BEL 20

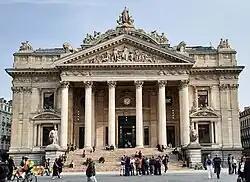
The former Brussels Stock Exchange building

The BEL 20 is the benchmark stock market index of Euronext Brussels. It tracks the performance of 20 most capitalized and liquid stocks traded in Belgium. In general, the index consists of a minimum of 10 and a maximum of 20 companies traded at the Brussels Stock Exchange. Since 20 June 2011, the BEL20 has contained 20 listings, with the exception a one-month period in May–June 2018 when Ablynx stock was removed following the takeover by Sanofi, only to be replaced mid June by .